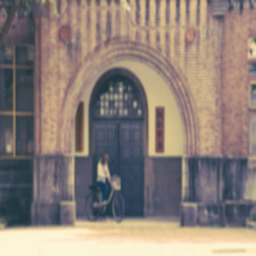
girl getting on bicycle in front of an old building